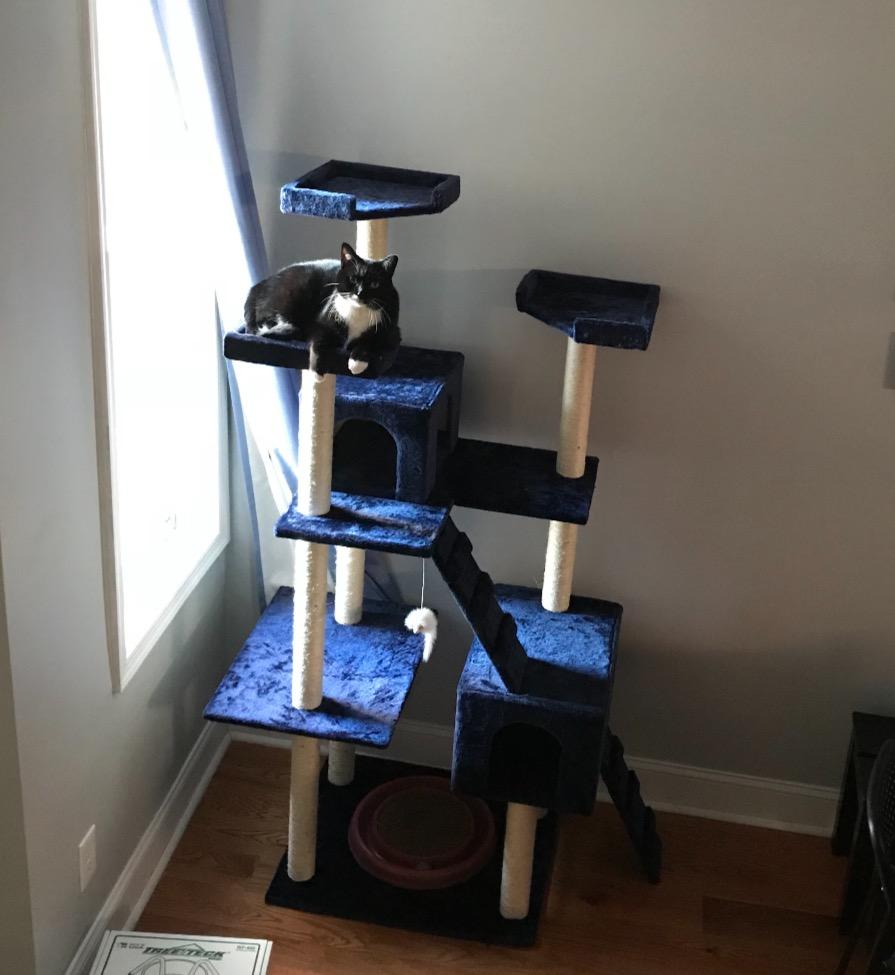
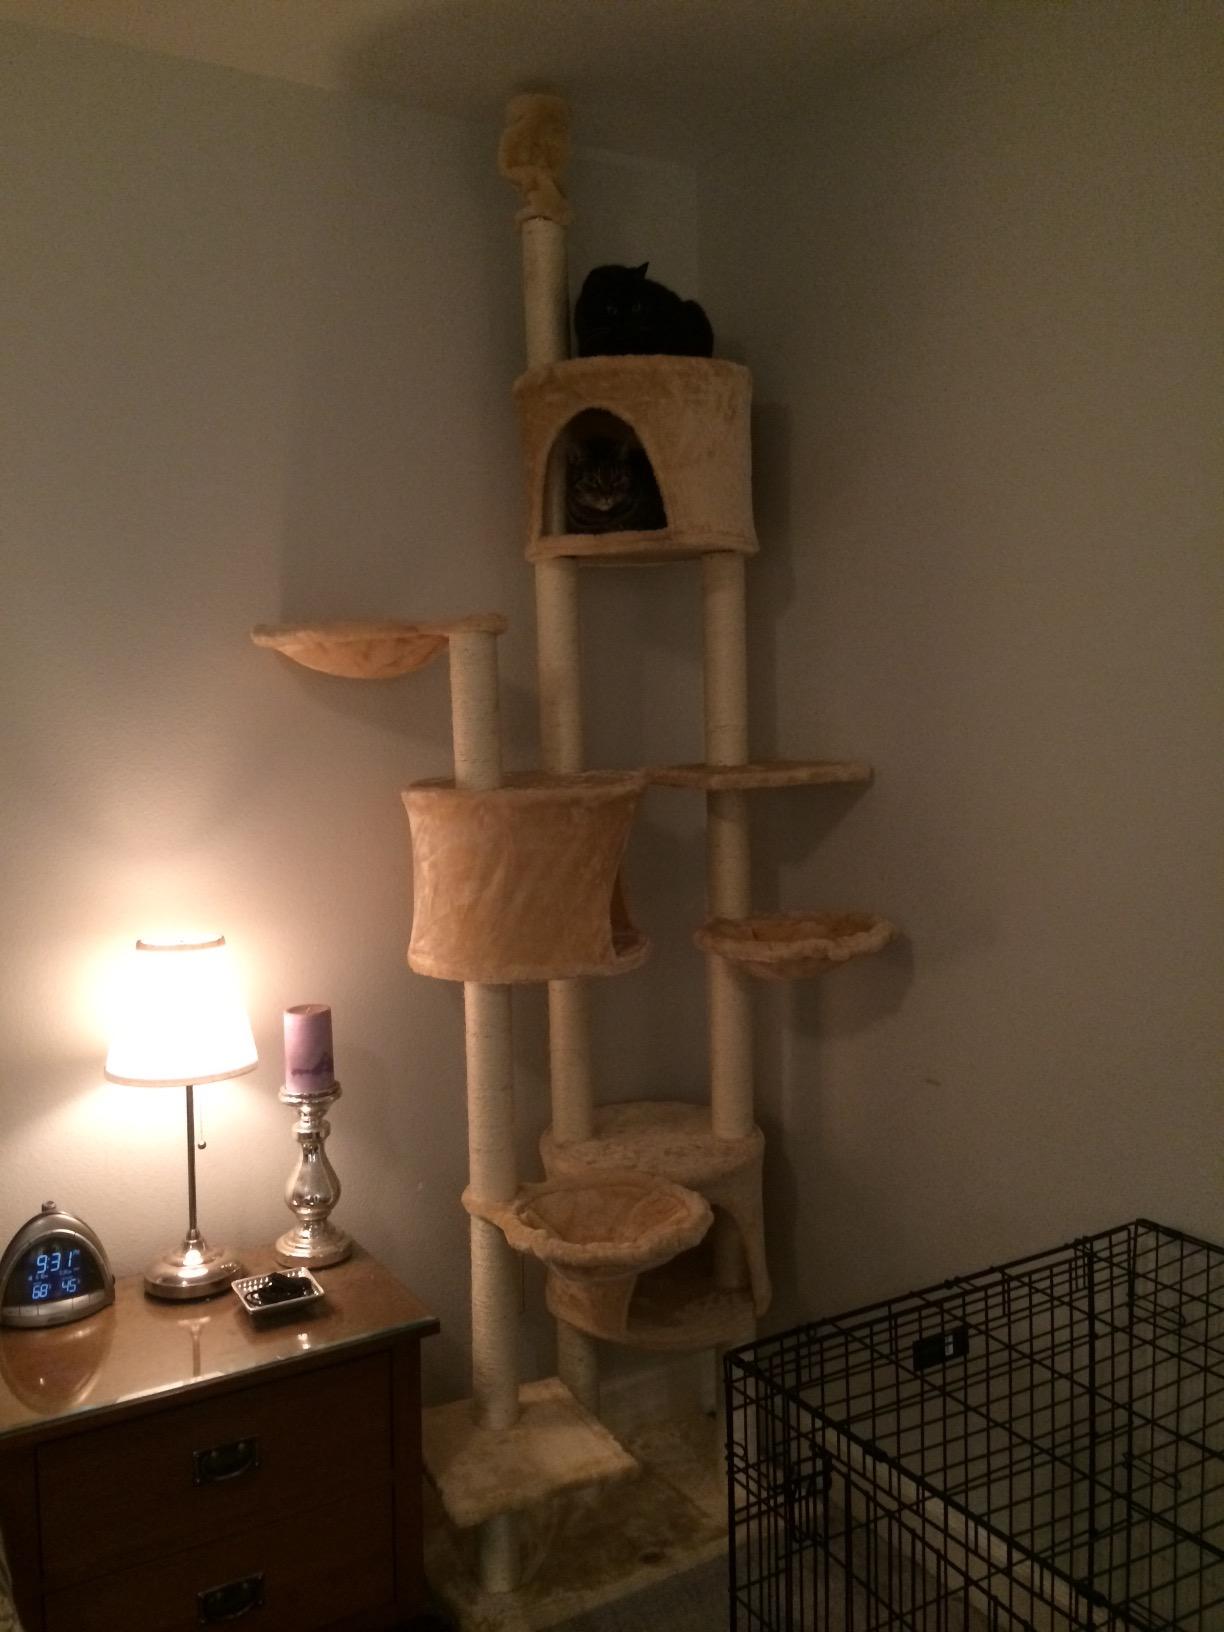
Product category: items_cat tree
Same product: no